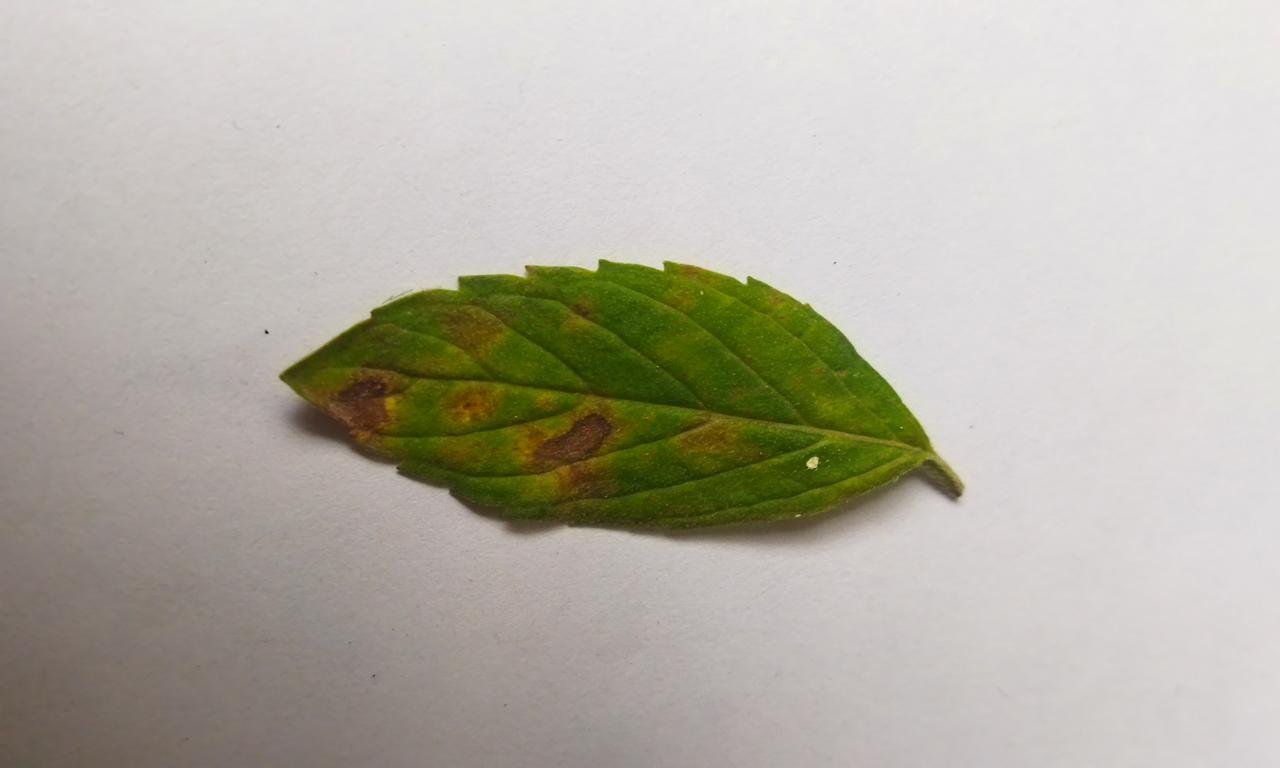
Label: Spoiled